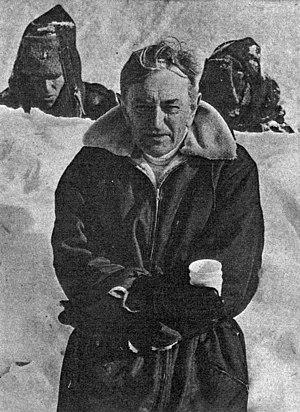
David Lean est un réalisateur, producteur, scénariste et monteur britannique. Il est reconnu pour avoir réalisé des œuvres majeures qui font partie des « classiques » du cinéma, dont Oliver Twist, Le Pont de la rivière Kwaï, Lawrence d'Arabie, Le Docteur Jivago et La Route des Indes. En 2002, le magazine Sight and Sound publié par le British Film Institute l'a placé neuvième dans sa liste des plus grands réalisateurs de l'histoire du cinéma.